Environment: real
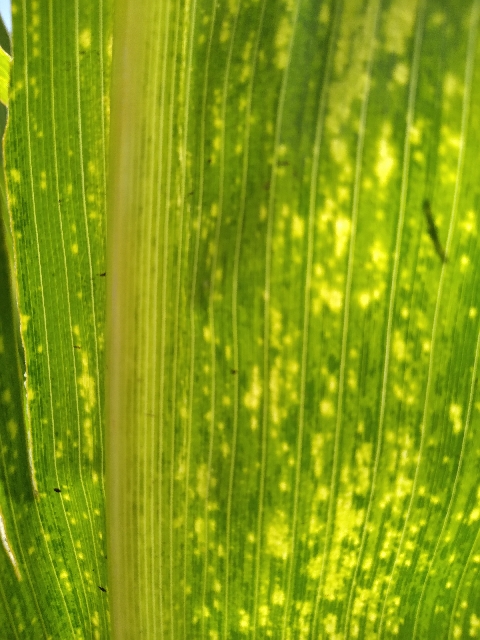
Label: lethal_necrosis